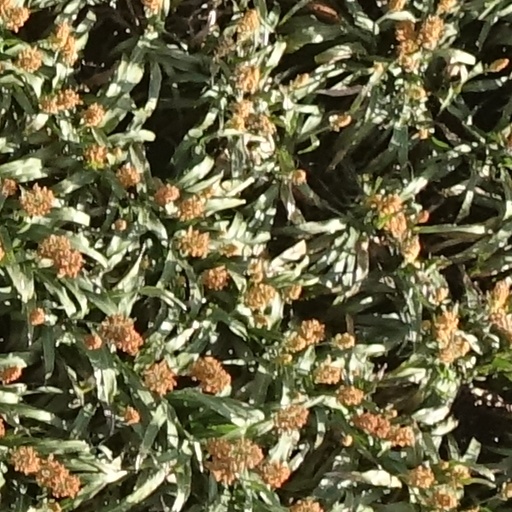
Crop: sorghum